Culture of Visakhapatnam

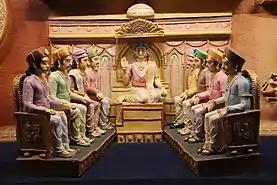
replica at Telugu Samskruthika Niketanam

The majority of people in Visakhapatnam are Telugu. Additionally Odia, Hindi, Tamil and Malayalam people are present. English is spoken widely in Vizag because many Anglo-Indian people reside there.